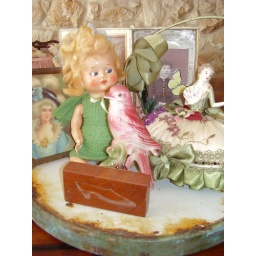
hello,come in would you like a slice of cake with your cup of tea.